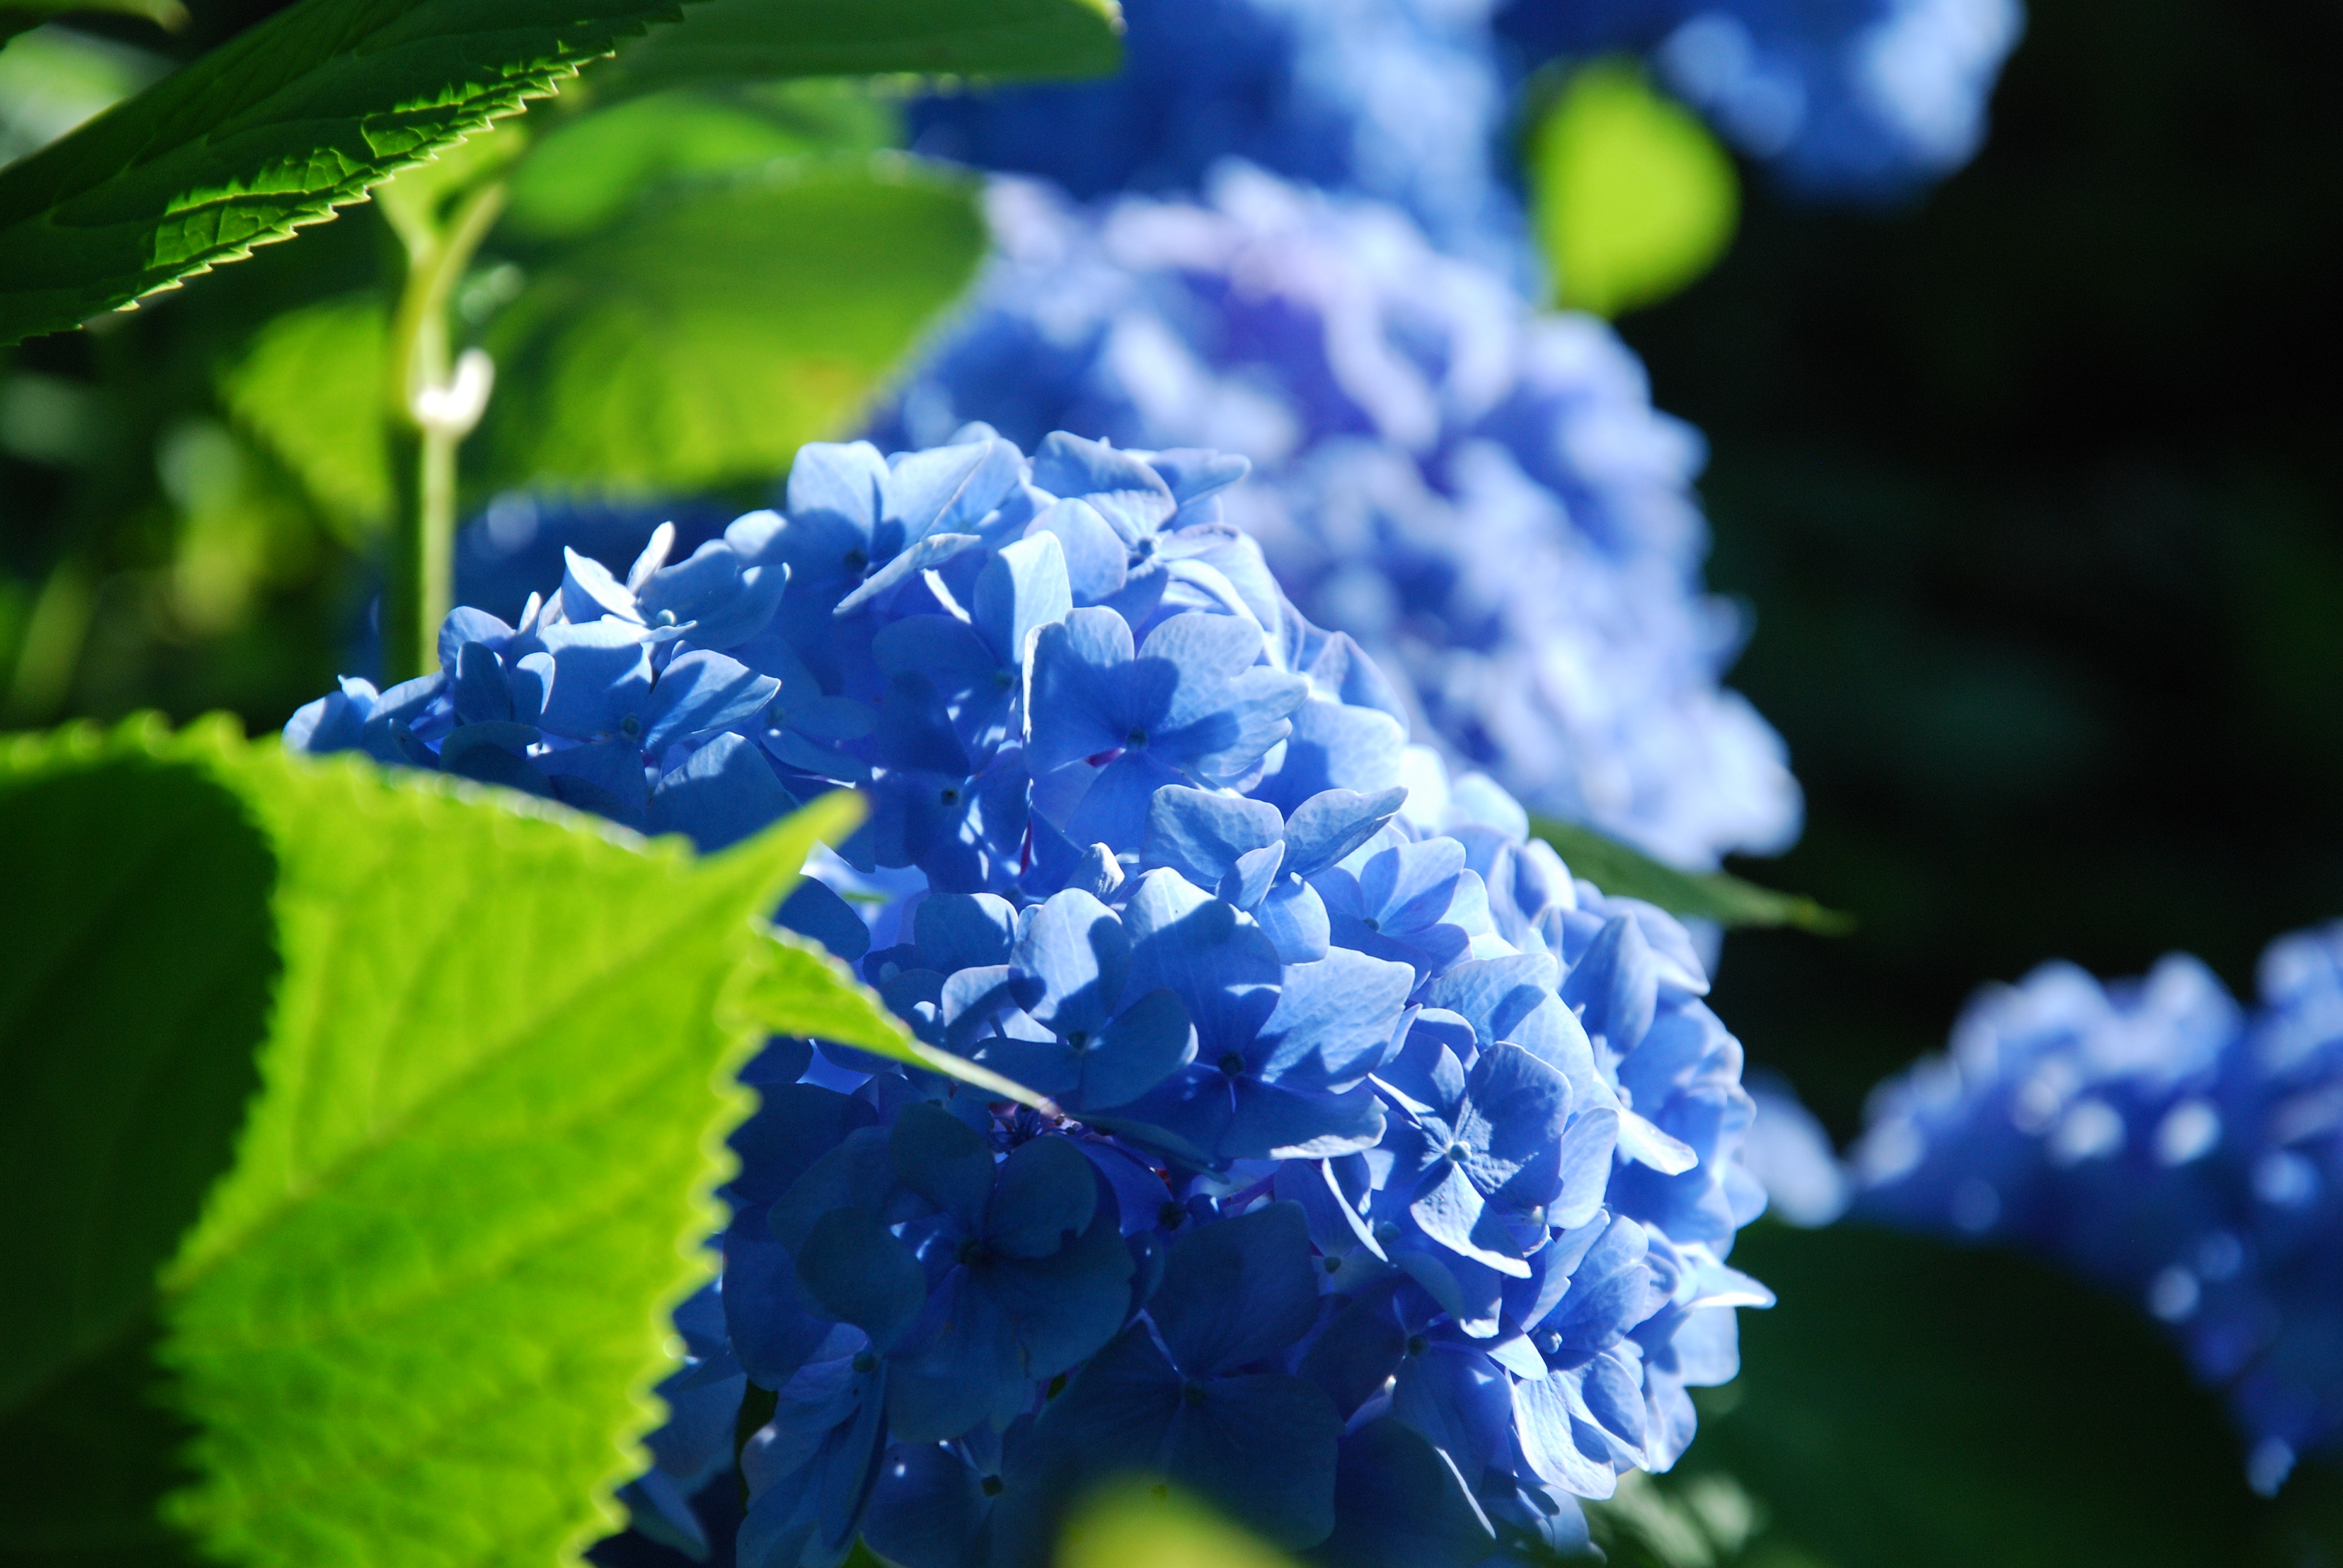
nature, blossom, plant, morning, flower, petal, summer, blue, flora, hydrangea, wildflower, shrub, rhododendron, macro photography, flowering plant, hydrangeaceae, cornales, land plant